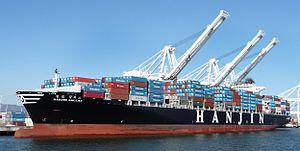
Hanjin Shipping et ses filiales Keoyang Shipping, Senator Lines et CyberLogitec constituent les sociétés de transport maritime du groupe coréen Hanjin. Première compagnie de transport maritime coréenne, et une des plus importantes au monde, la société Hanjin Shipping dispose de 150 navires qui desservent 80 ports dans 35 pays.